Otago Harbour

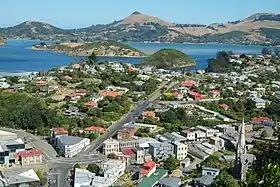
Looking across Port Chalmers and the Otago Harbour to the Otago Peninsula.

Māori first arrived at Otago Harbour in the 1300s, soon after they first settled in New Zealand. Being too far south for the cultivation of sweet potato they adopted a hunter-gatherer society. This initially involved sealing and fishing in the harbour, with the latter dominating as seal stocks diminished. This time in the history of the harbour is recorded in place names such as Kamau Taurua (Quarantine Island), which means "a place where nets are set".